Riska Church

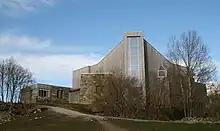
View of the church

Riska Church is a parish church of the Church of Norway in the large Sandnes municipality in Rogaland county, Norway. It is located in the village of Hommersåk in the borough of Riska, east of the centre of the city of Sandnes in the western part of the municipality. It is one of the two churches for the Riska parish which is part of the Sandnes prosti (deanery) in the Diocese of Stavanger. The concrete-and-stone church was built in a fan-shaped design in 1999, using plans drawn up by the architect Odd Magne Vatne. The church seats about 520 people, more than twice as many as the Old Riska Church, which this building replaced.